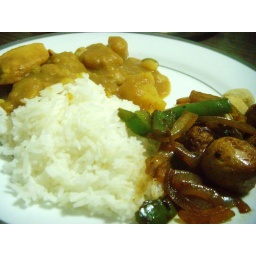
Chinese fish balls with green peppers and onions in a soy sauce glaze, and chicken curry with potato and other ingredients.